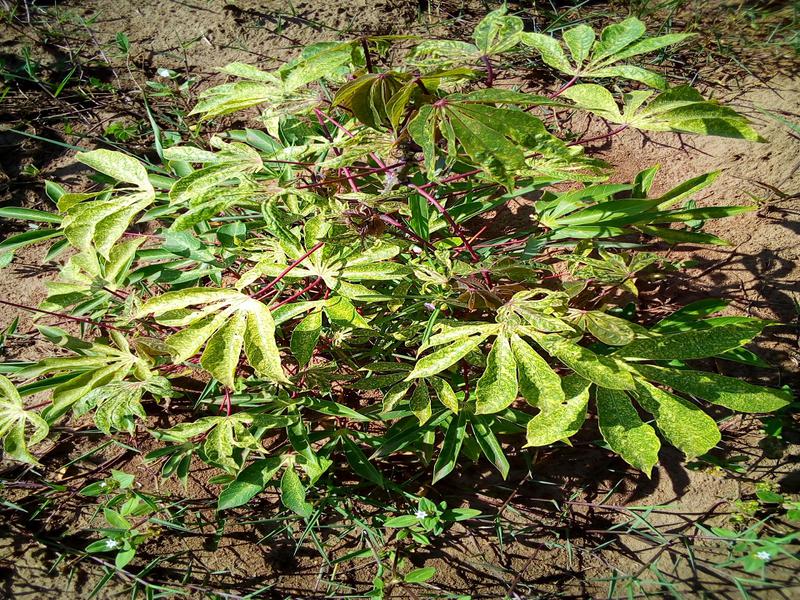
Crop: cassava
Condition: green_mottle